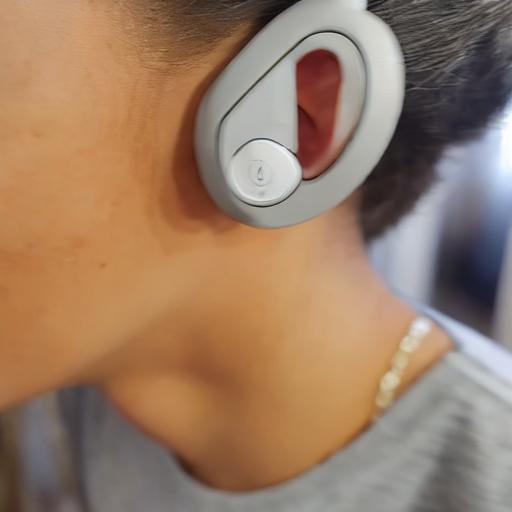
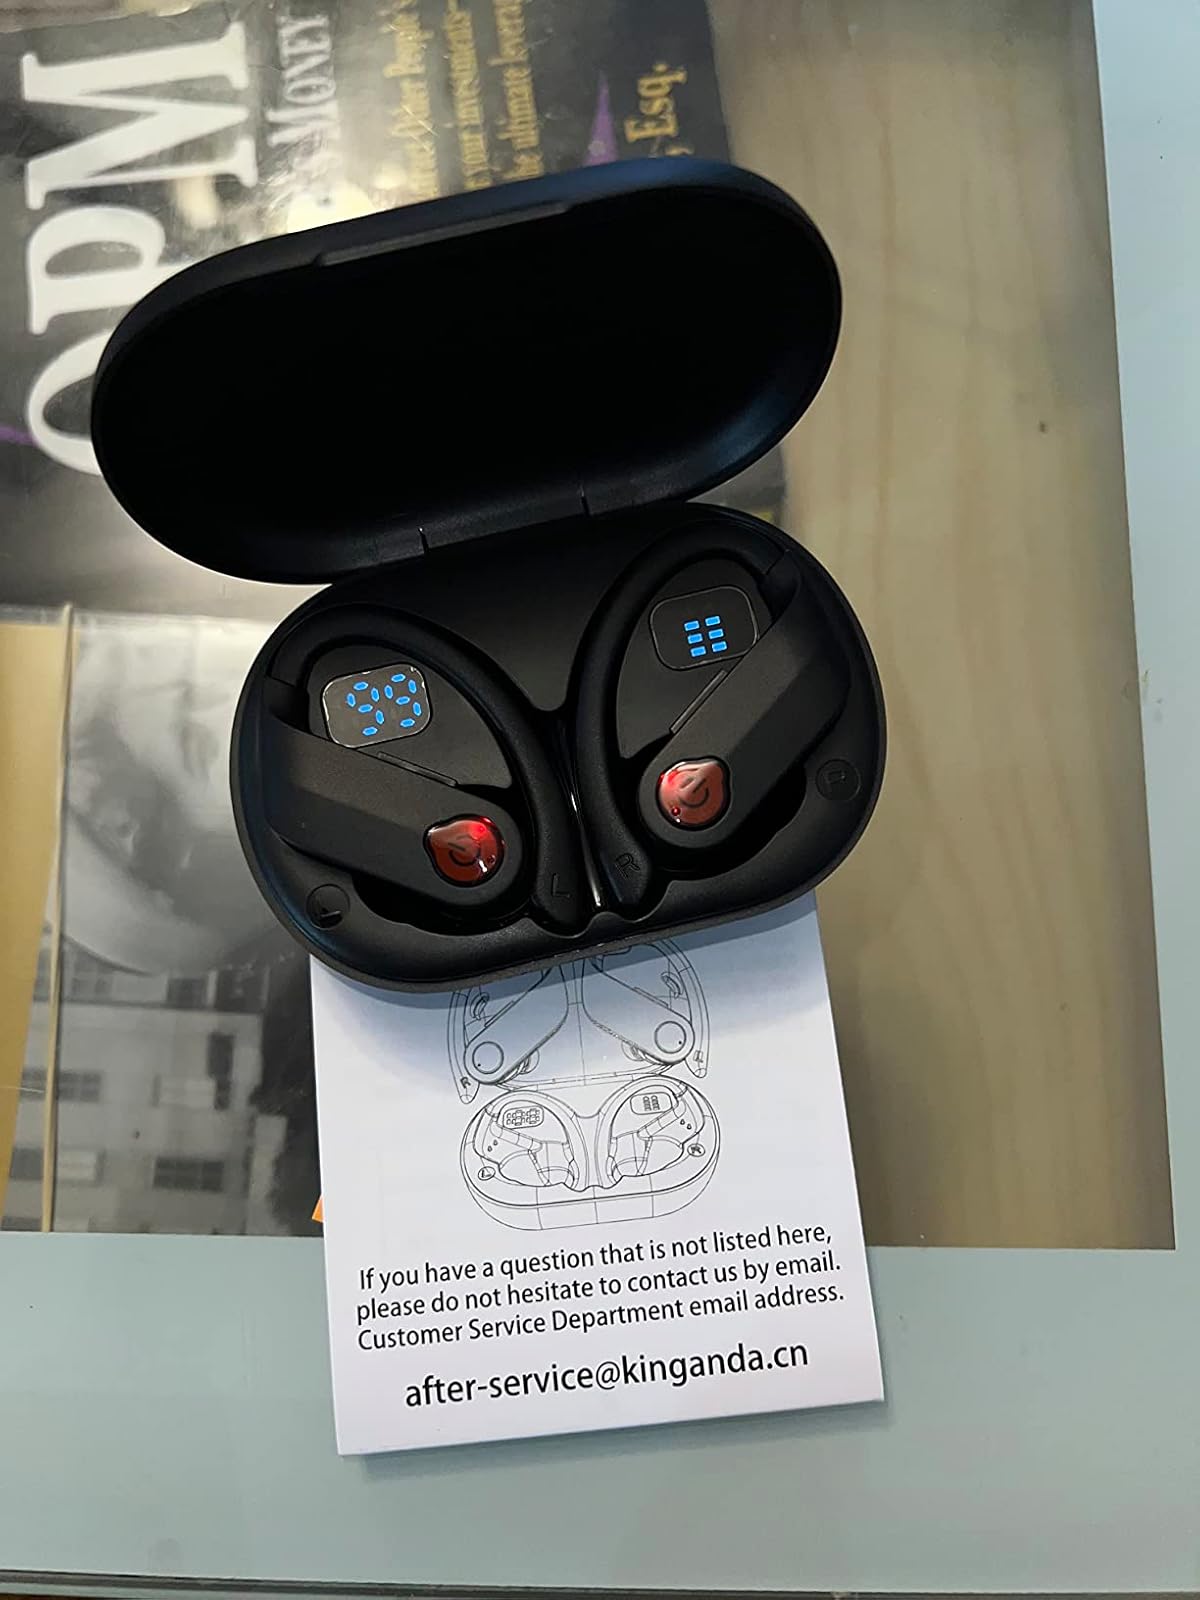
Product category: earbuds
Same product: no